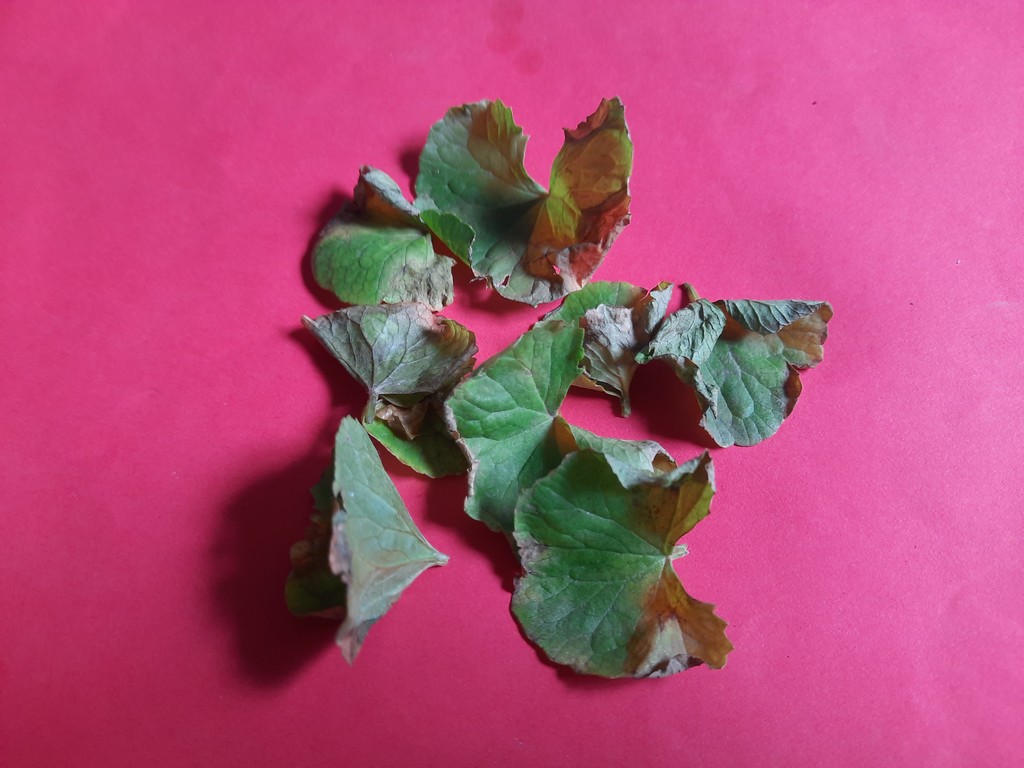
Label: Unhealthy